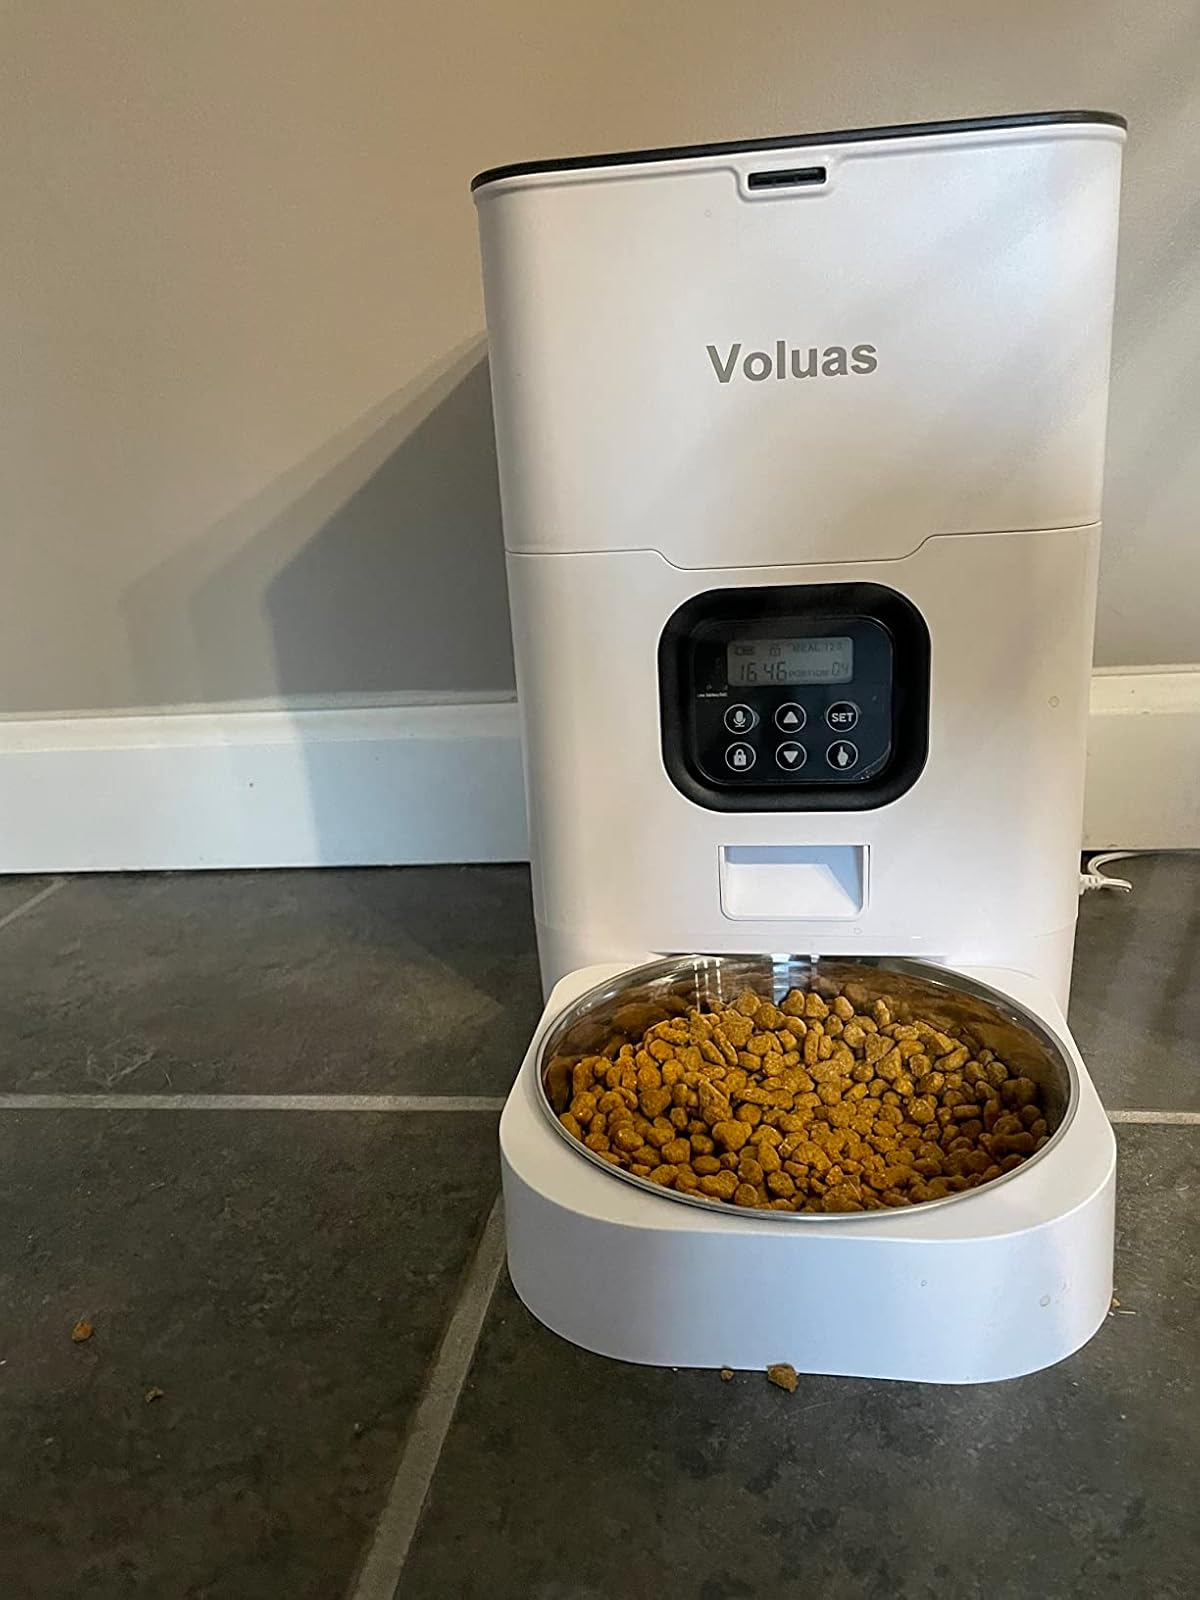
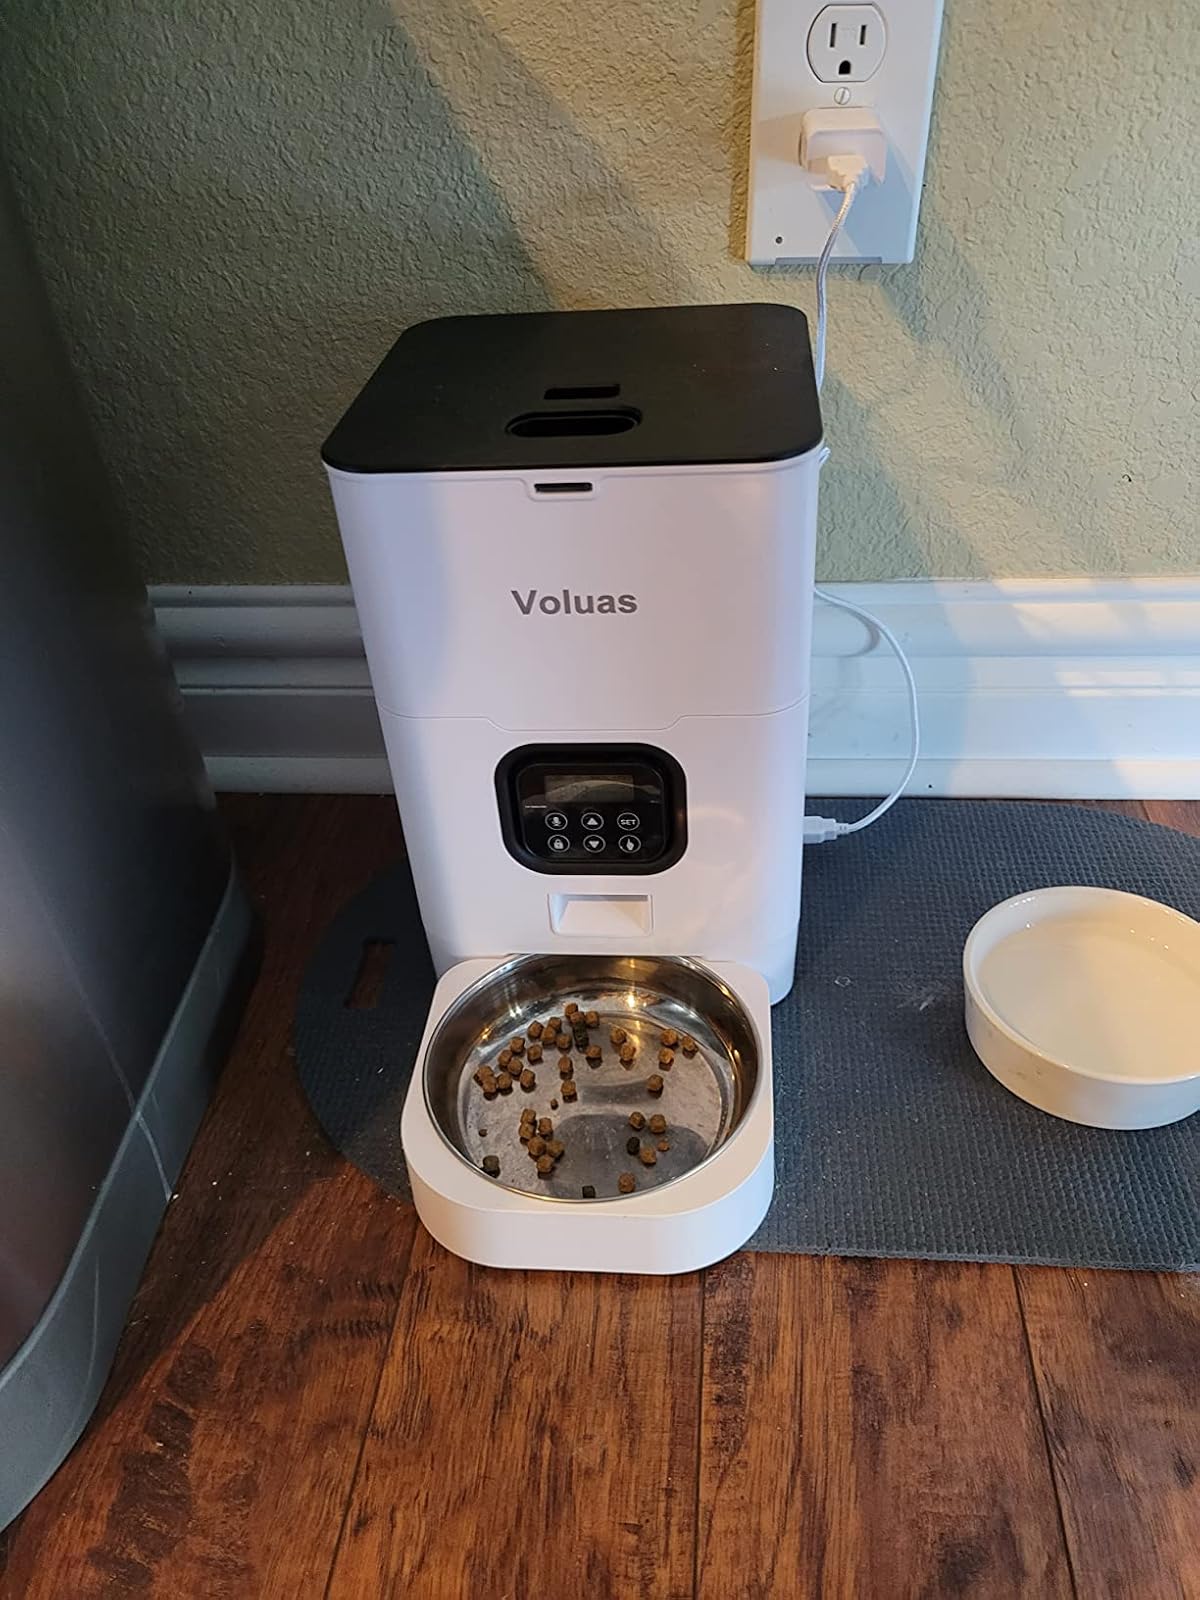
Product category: items_feeder
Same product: yes